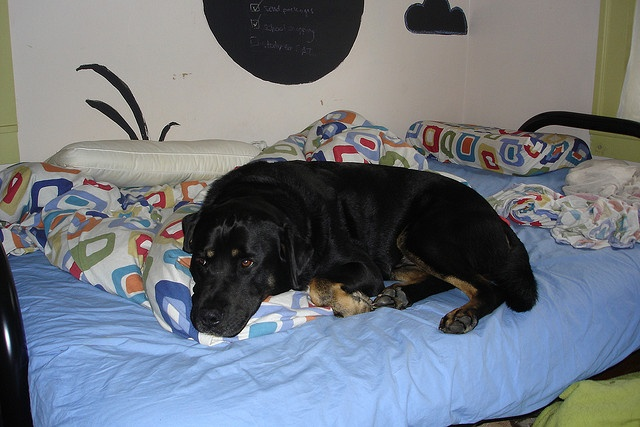
A large black and brown dog laying on a bed.
A black dog laying on a bed looking away.
A large black dog lays on top of an unmade bed in a bedroom.
A large black dog laying on a messy bed.
a black dog laying on a blue bed